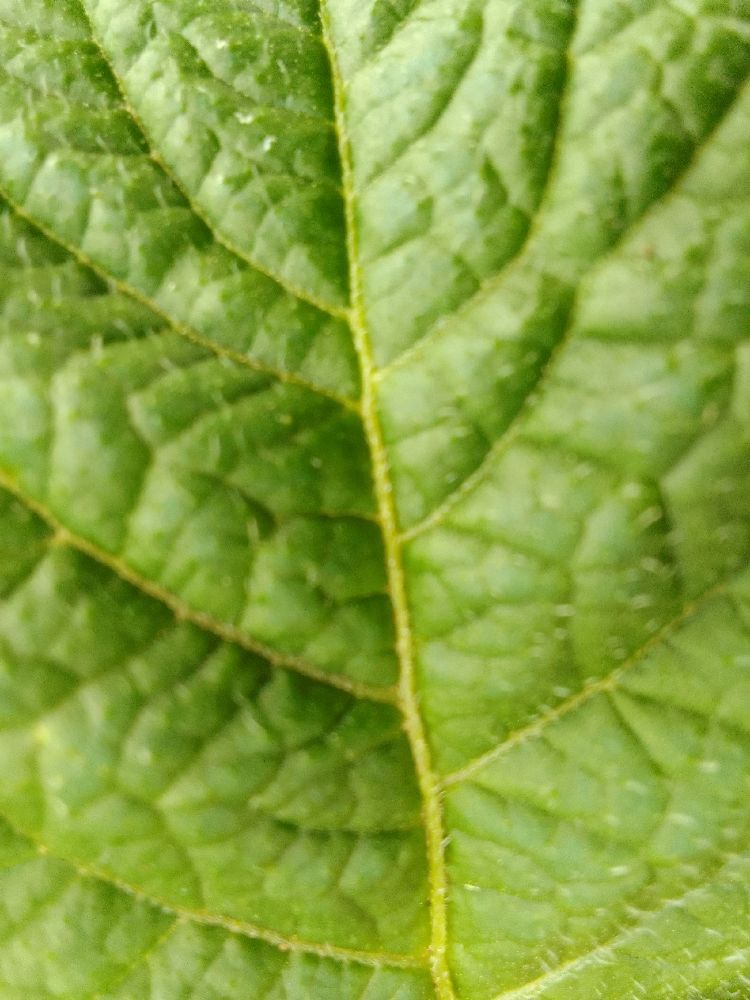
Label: Healthy